Eduard von Feuchtersleben

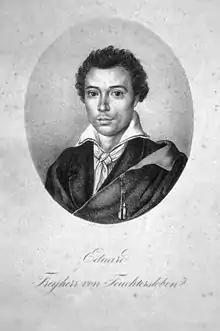
Lithograph by Adolph Friedrich Kunike

Eduard Freiherr von Feuchtersleben (30 July 1798 – 13 April 1857 ) was a Kraków-born mining engineer and writer.